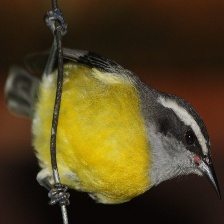
Species: BANANAQUIT
Scientific name: COEREBA FLAVEOLA